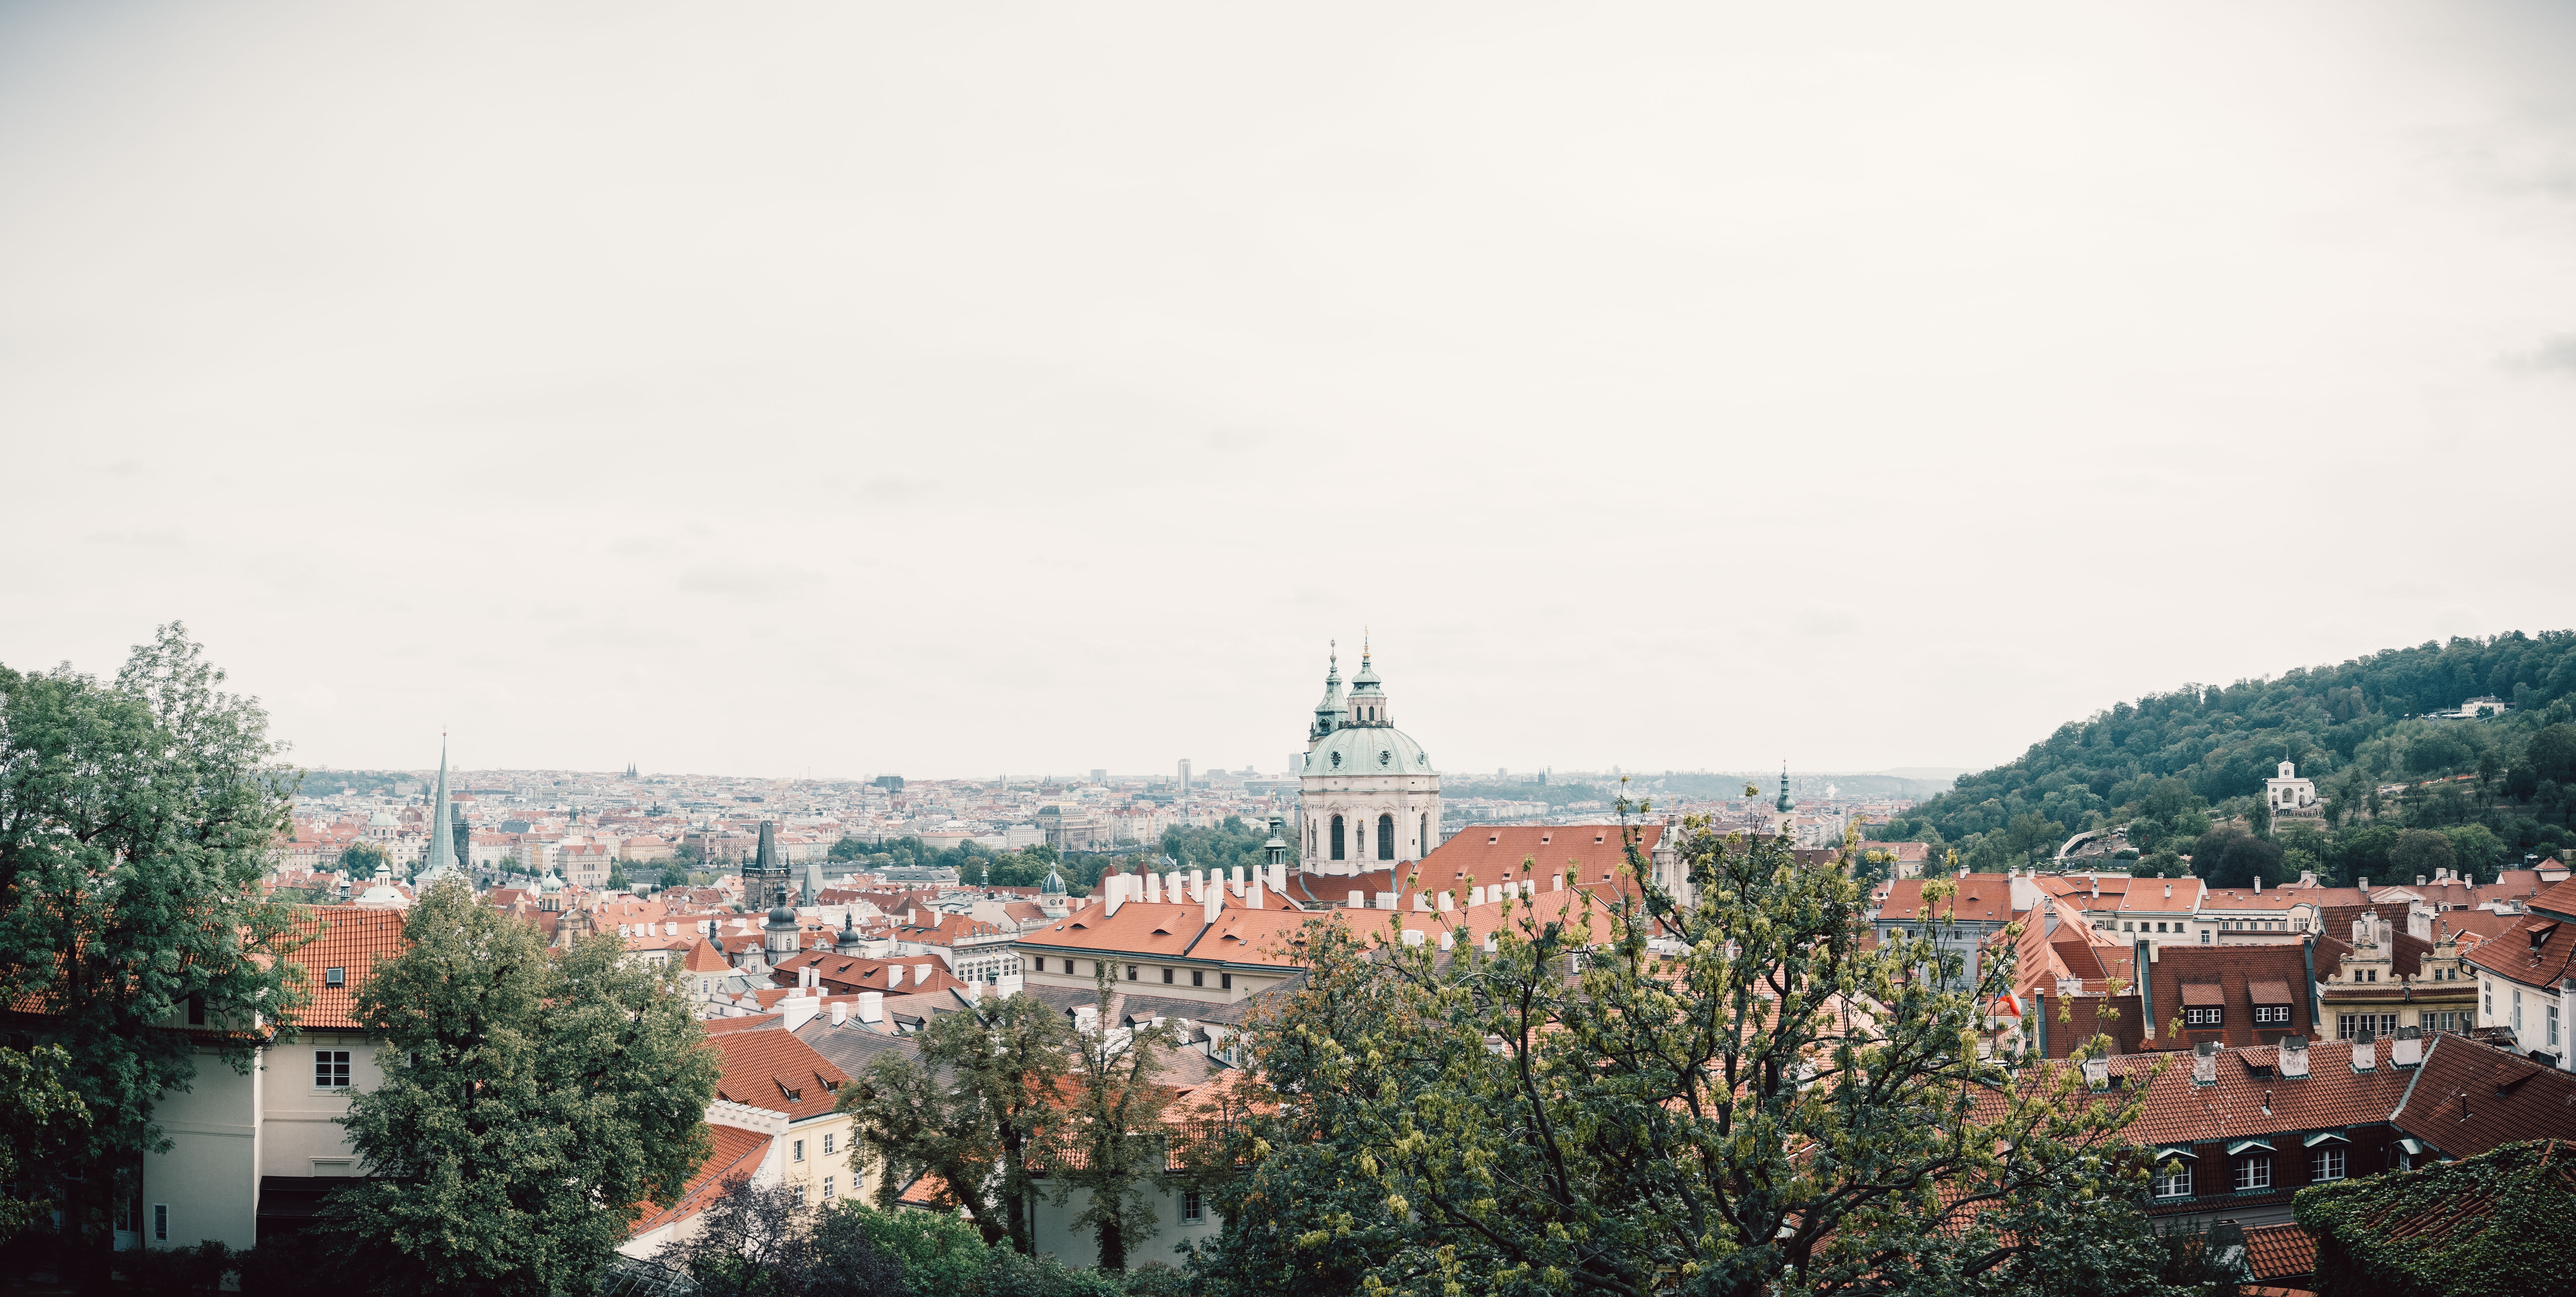
city, sky, town, landmark, urban area, human settlement, metropolitan area, daytime, roof, architecture, building, skyline, tree, metropolis, summer, horizon, cityscape, photography, tower, vacation, cloud, landscape, hill station, tourism, panorama, village, suburb, hill